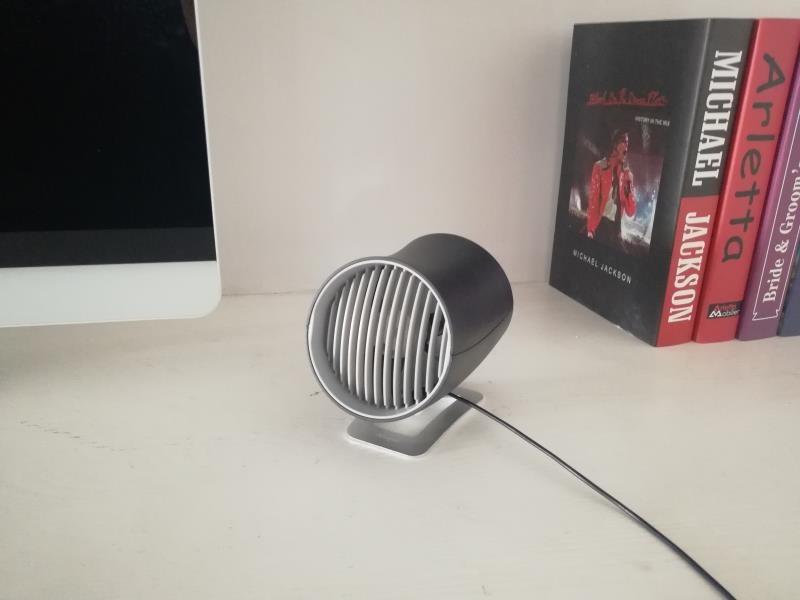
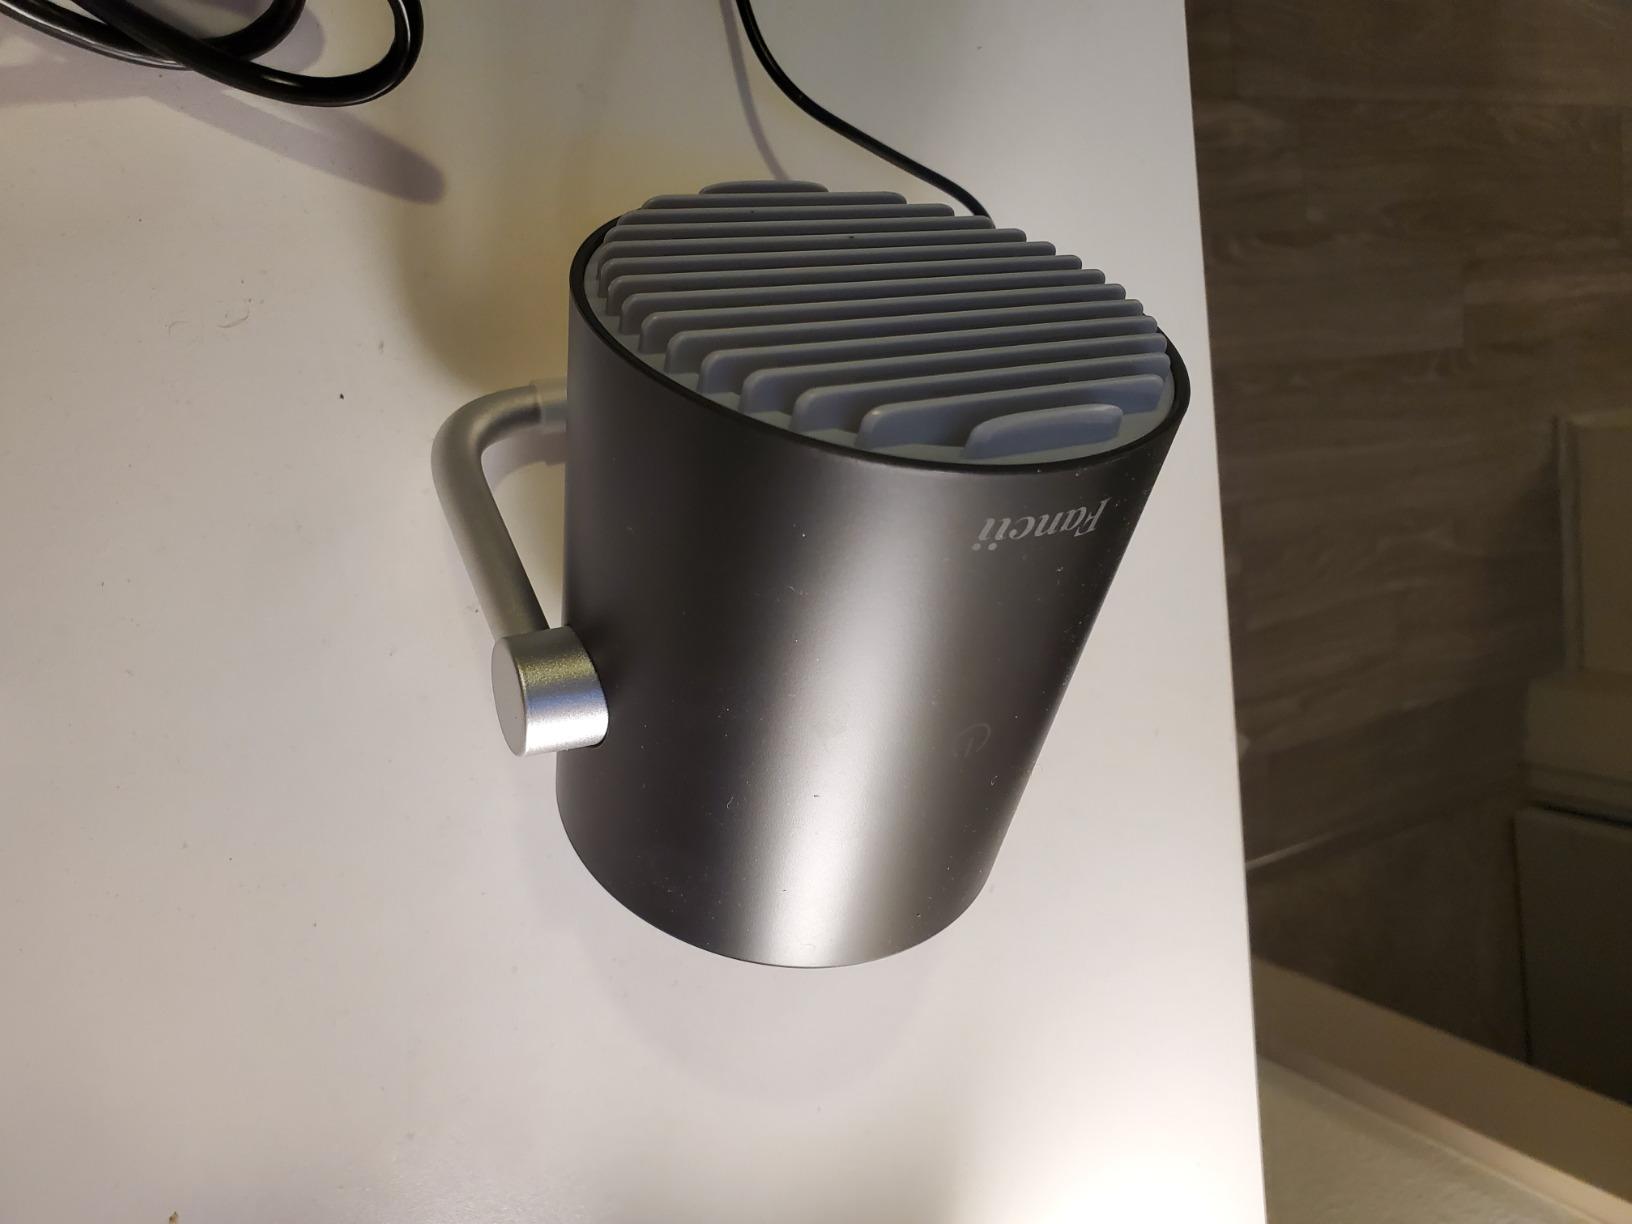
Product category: fan
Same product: no